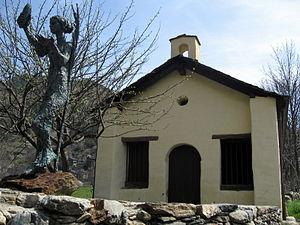
Cet article recense les édifices protégés d'Andorre.